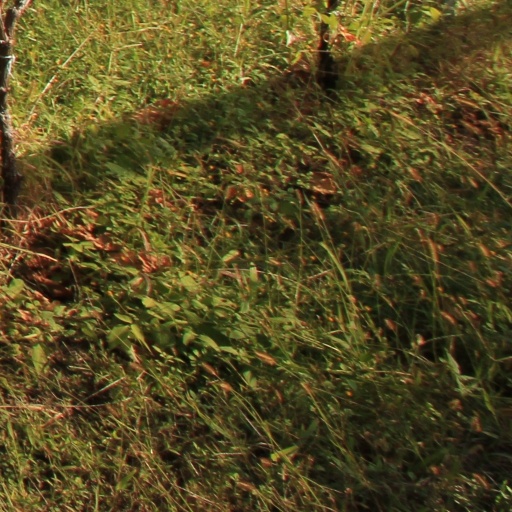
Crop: grape